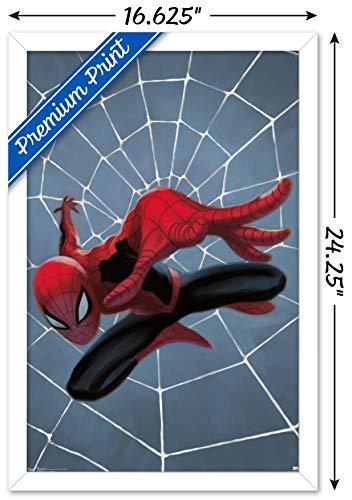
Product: Trends International Marvel Comics - Spider-Man - Minimalist Wall Poster, 14.725" x 22.375", White Framed Version
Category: Toys & Games | Toy Figures & Playsets | Action Figures
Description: White frame comes complete with metal saw tooth hangers.
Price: $9.99
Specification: ProductDimensions:16.5x24.2x0.8inches|ItemWeight:2.3pounds|ShippingWeight:2.3pounds|Manufacturer:TrendsInternational|ASIN:B07ZGH65FZ|Itemmodelnumber:FR5740WHT14X22